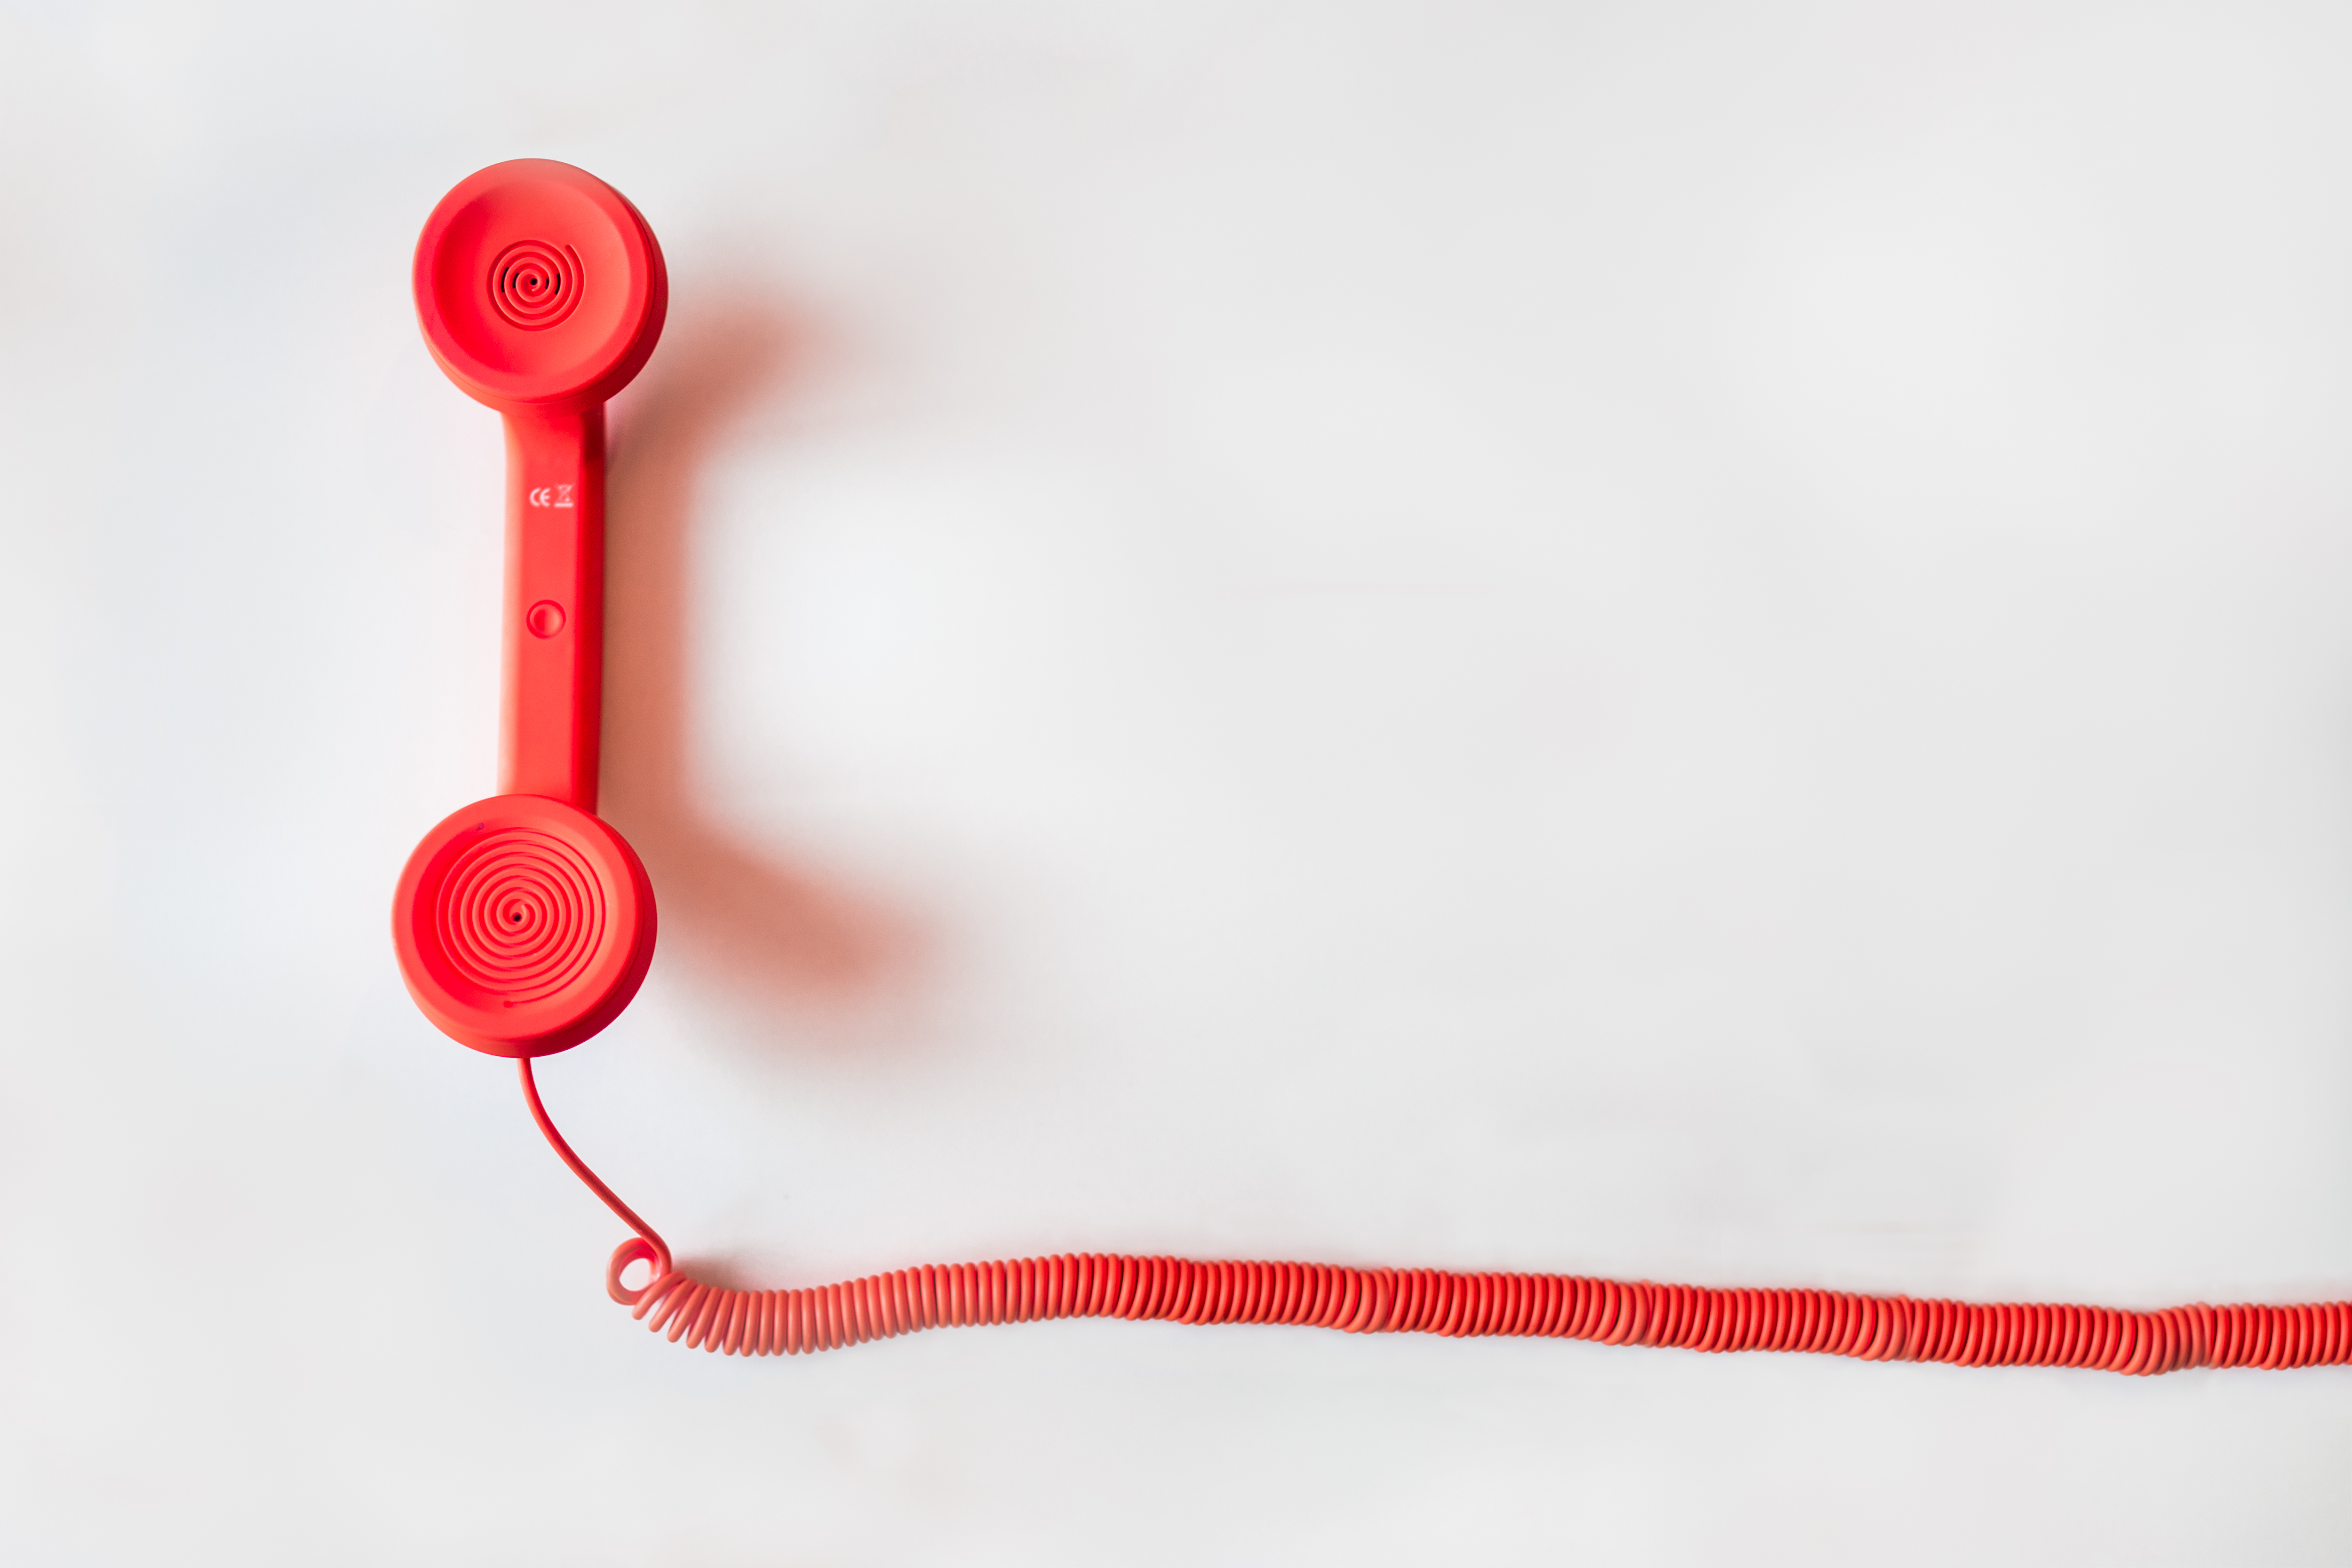
cable, red, phone, telephone, communication, pink, human body, help, call, organ, contact, marketing, support, public domain images